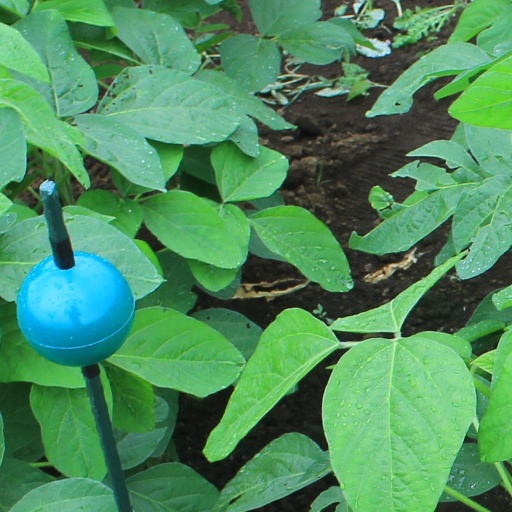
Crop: soybean